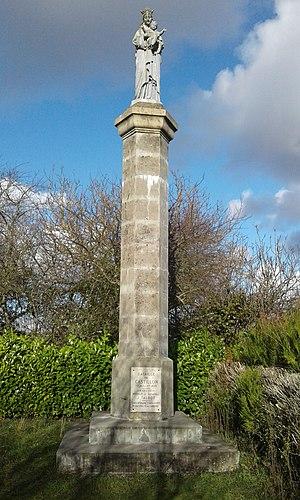
La bataille de Castillon eut lieu le 17 juillet 1453 entre les armées de Henri VI d'Angleterre et celles de Charles VII de France. Cette victoire décisive pour les Français est l'avant-dernière bataille de la guerre de Cent Ans. Elle marque la première utilisation massive de l'artillerie de campagne dans une bataille, créée par les frères Gaspard et Jean Bureau.